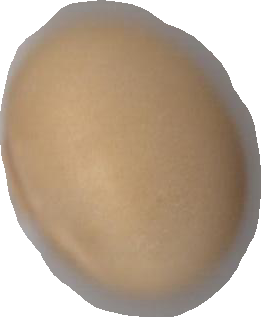
Variety: Grobogan